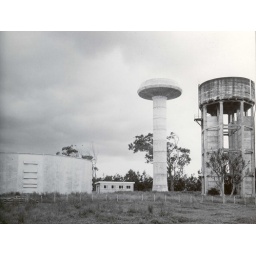
The new reservoir and water tower, built in 1973, alongside the old water tower which was built in 1930.